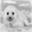
Label: seal